Radius Recycling

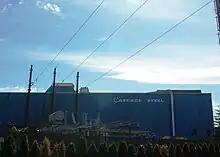
Cascade Steel mill in McMinnville, Oregon

Radius Recycling, Inc., a subsidiary of Toyota Tsusho, is a scrap recycling and steel manufacturing company headquartered in Portland, Oregon. The company operates auto parts recycling, metal recycling, and steel manufacturing with locations in 26 states and two Canadian provinces, as well as Puerto Rico. The company recycles vehicles, rail cars, home appliances, industrial machinery, and scrap. The company has 103 recycling facilities including the Pick-n-Pull auto parts recycling chain with 50 locations and 53 metals recycling facilities. Steel manufacturing is through the Cascade Steel Rolling Mills plant in McMinnville, Oregon.